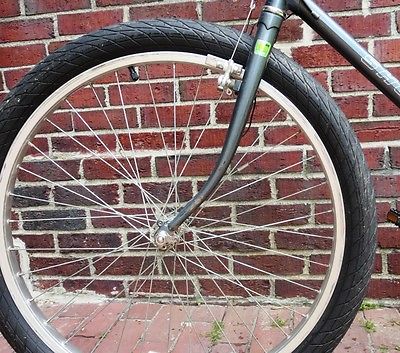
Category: bicycle